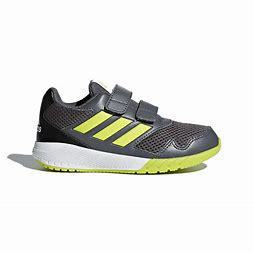
Brand: Adidas
Model: Altarun